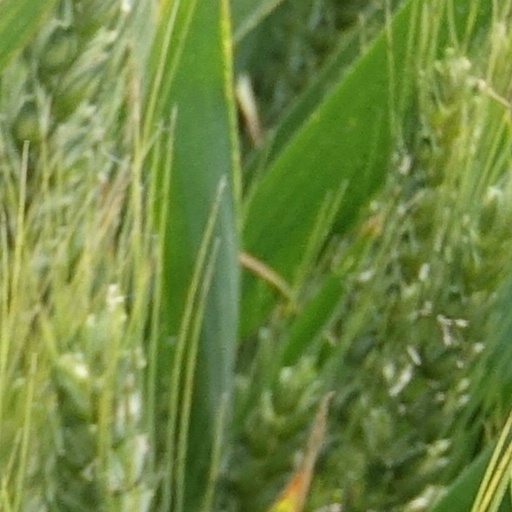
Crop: wheat